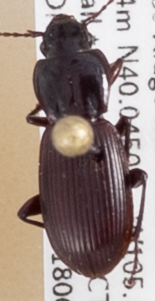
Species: Pterostichus restrictus
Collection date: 2018-06-19
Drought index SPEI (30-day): -1.01
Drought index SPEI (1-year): -0.39
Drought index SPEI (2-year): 0.03